Luna Park Sydney

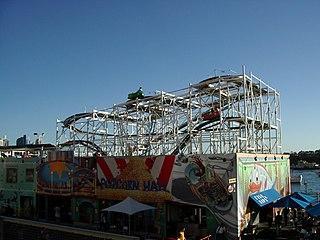
The Wild Mouse roller coaster

Constructed during the 2003 redevelopment on the site of the Ghost Train, the Big Top (originally to be named the "Luna Circus") is a fully licensed, multi-purpose venue capable of seating 2,000 people (this capacity can increase to 3,000 for standing-only concerts). The modular design of the stage and seating allows the entire venue to be easily reconfigured for different event types, and the concrete building is heavily soundproofed to cut down on noise pollution. Examples of events run in the Big Top include concerts (including shows from Kylie Minogue's Anti Tour and the annual Come Together Music Festival), award shows and presentations (like the inaugural MTV Australia Video Music Awards or the live finals for the 2005–2008 seasons of "Australia's Next Top Model"), sporting tournaments (like the Australia Mixed Martial Arts Cage Fighting Championship and the 2013 Sydney Darts Masters), trade shows, and other large events.